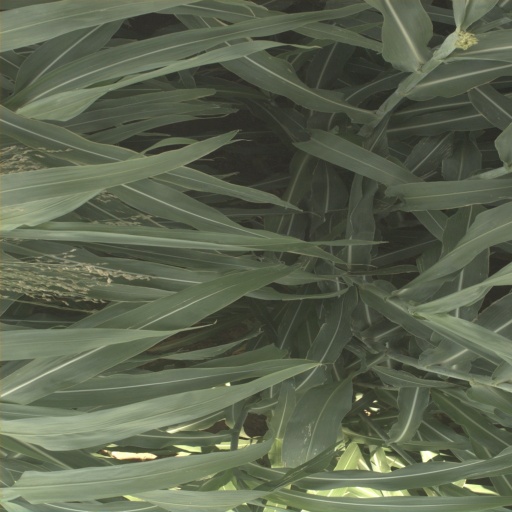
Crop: sorghum